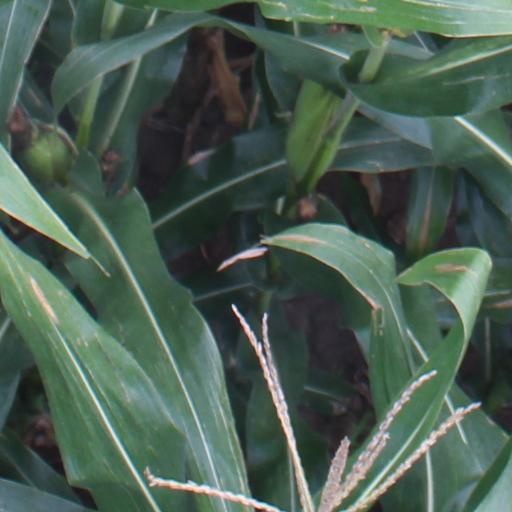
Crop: maize; corn